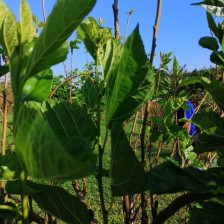
Variety: BlackOodTurkey